Chantry Bridge

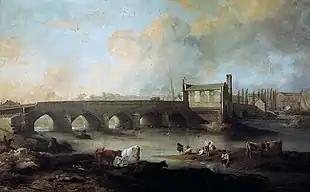
The bridge in 1793, painted by Philip Reinagle

The bridge was widened by nine feet in 1758. It was painted by J. M. W. Turner in 1797, in which year it was widened by nine feet for a second time. This work was probably designed by John Carr of York and undertaken by Bernard Hartley. Wakefield New Bridge was constructed immediately upstream of Chantry Bridge in 1933, and now carries the large majority of traffic. Chantry Bridge was Grade I listed in 1953.